RCAF Station Grostenquin

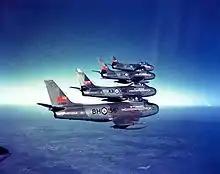
RCAF Sky Lancers aerobatic team, 1955

All twelve Air Division squadrons flew the Canadair Sabre day fighter. The squadrons originally based at Grostenquin were 416, 421 and 430. Beginning in 1956 four all-weather CF-100 squadrons entered service with Air Division. One squadron in each wing was replaced by a CF-100 squadron. No. 416 Squadron was replaced by 423 Squadron at 2 Wing. In 1959 Canada adopted a controversial nuclear strike role in accordance with NATO's doctrine of "limited nuclear warfare" and began re-equipping with the new CF-104 Starfighter that could deliver nuclear weapons. This aircraft also had a reconnaissance role. In the fall of 1962 the Sabre squadrons of the Air Division, including 421 and 430 Squadrons at 2 Wing, were re-equipped with the Starfighter. Concurrently, CF-100s ceased operation in the Air Division and 423 Squadron was disbanded.